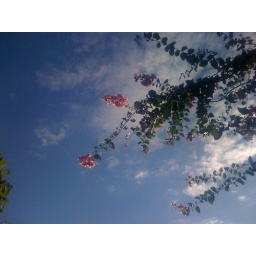
Was out for a walk this morning and saw this flower hanging over the wall above my head.